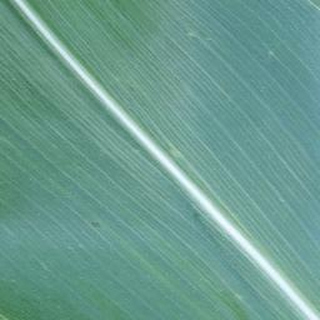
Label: healthy_corn